John Coke

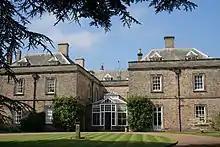
Melbourne Hall, Derbyshire

Coke married Marie Powell, and they set up home at Hall Court, Kynaston, Much Marcle. Several of their letters to each other survive.